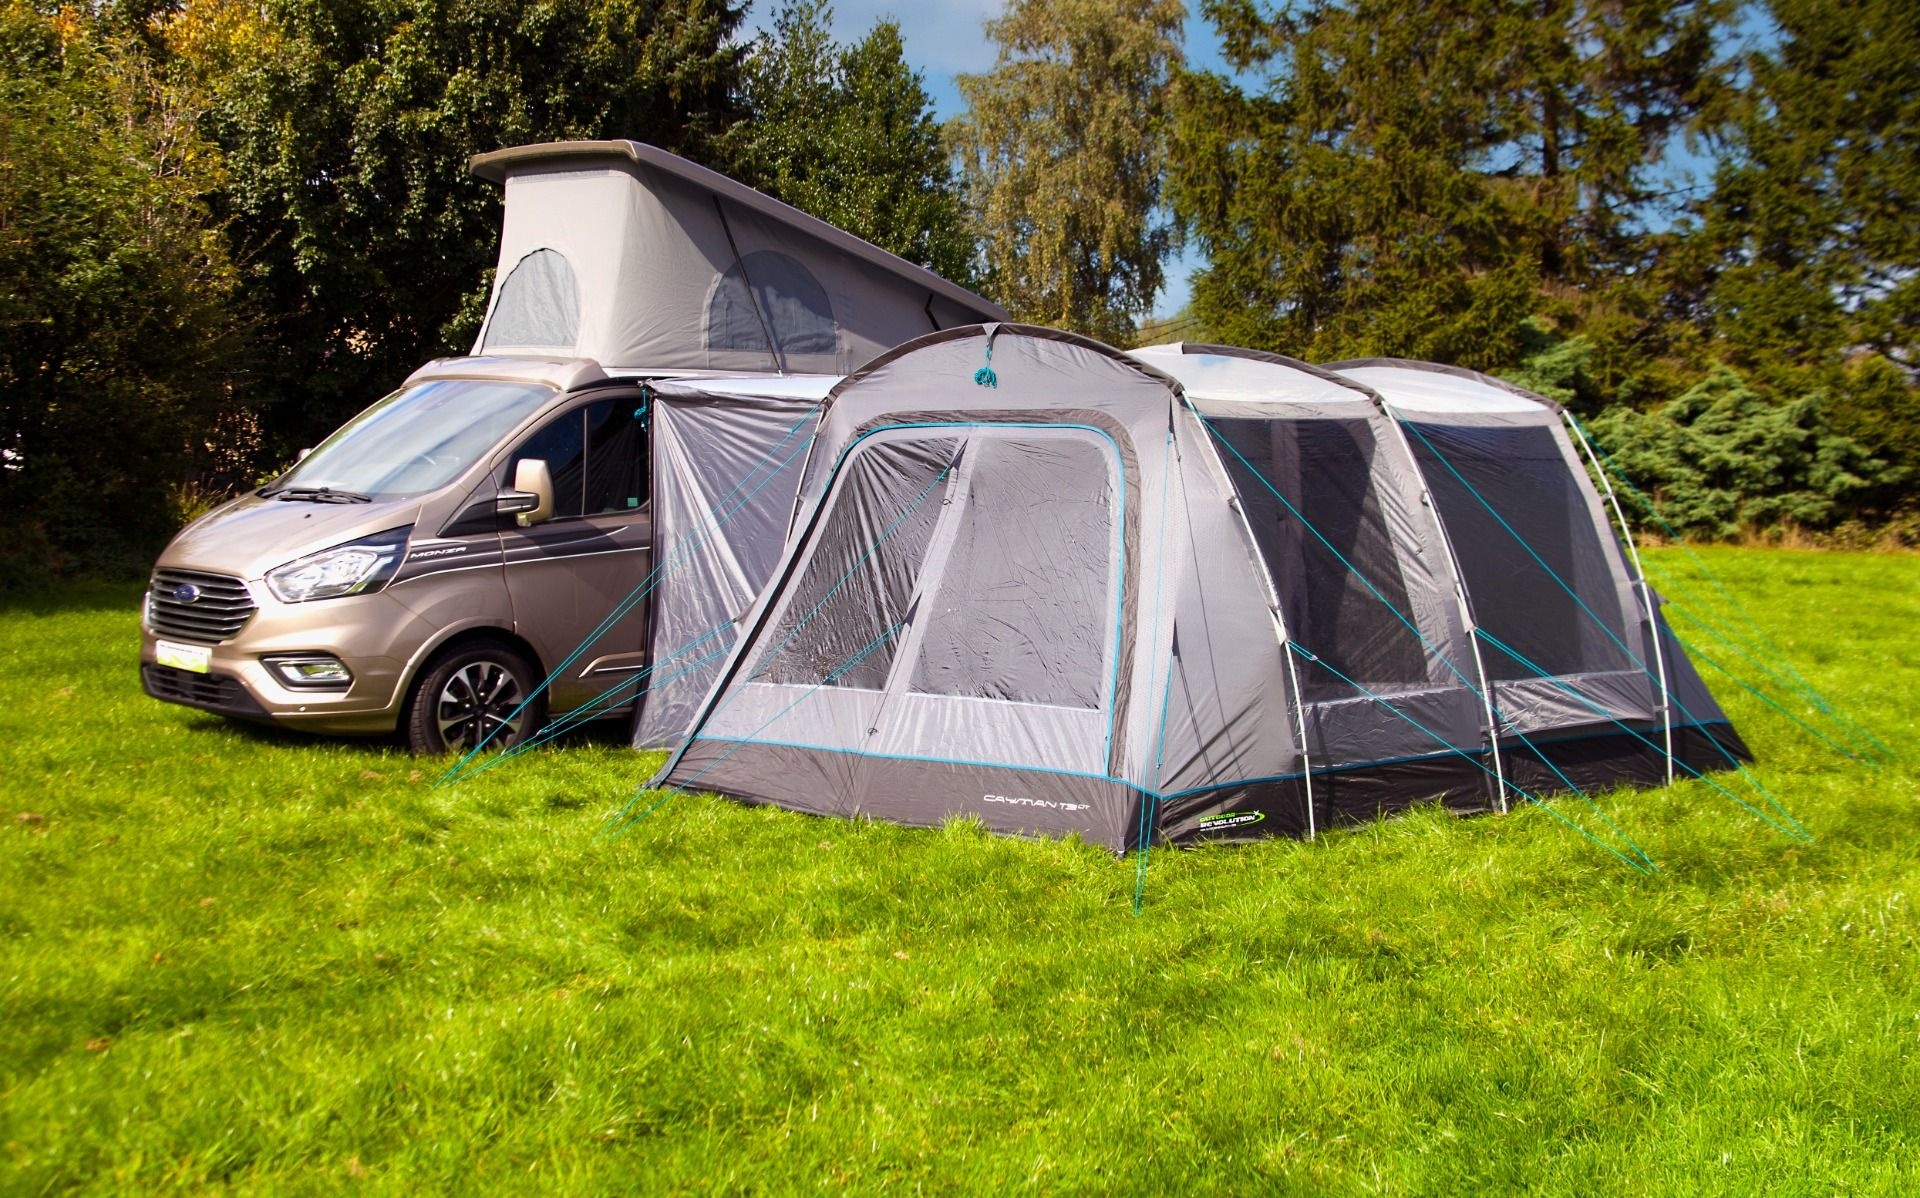
Outdoor Revolution Cayman T3 Low DT Drive Away Awning 2025
Brand: Outdoor Revolution
Introducing the Outdoor Revolution Cayman T3 DT, new for 2025. Designed with comfort and affordability in mind, this lightweight poled Driveaway Awning is based on the trusted Movelite T3 blueprint. It features Dura Tech fibreglass poles and comes in two ergonomic cowl height options for a perfect fit on most campervans and motorhomes. The versatile design allows for easy access from all sides through large roll back doors. Additionally, a Bedroom Annex can now be zipped to the back for added sleeping space without compromising the main living area. The Cayman T3 DT is a must-have for campervan and motorhome enthusiasts. Don't miss the NEW teal trim and guylines, tinted windows, and a FREE included footprint for 2025.
Category: Sporting Goods > Outdoor Recreation > Camping & Hiking > Tents > Group Tents